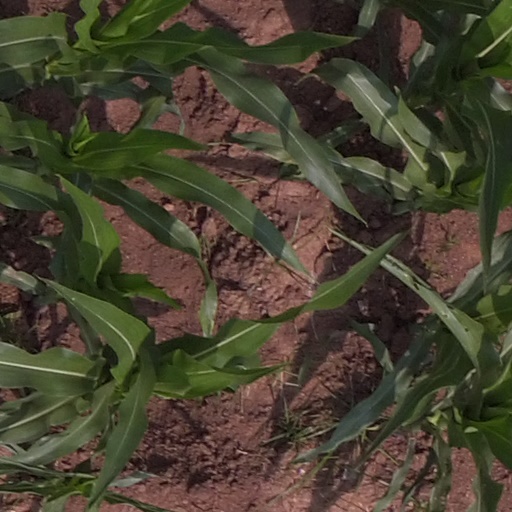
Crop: maize; corn